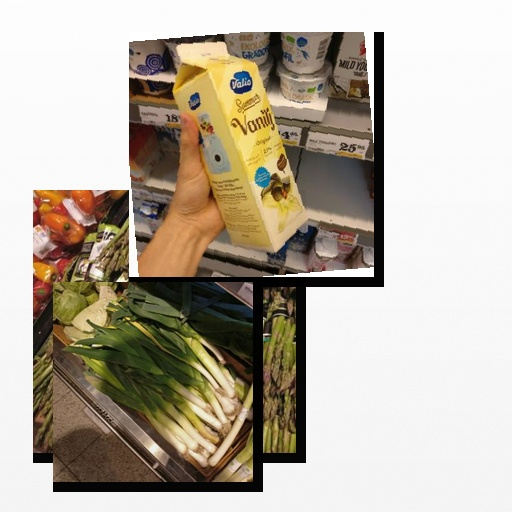
Food items: leek, vanilla_yoghurt, asparagus